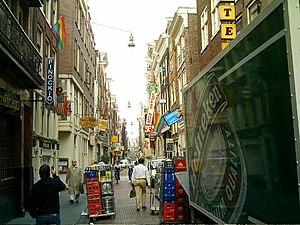
Warmoesstraat est l'une des plus anciennes rues d'Amsterdam.